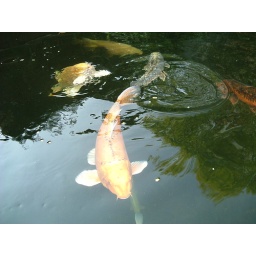
Large koi fish surronded by other koi fish in a pond with a slight ripple on the surface of the water